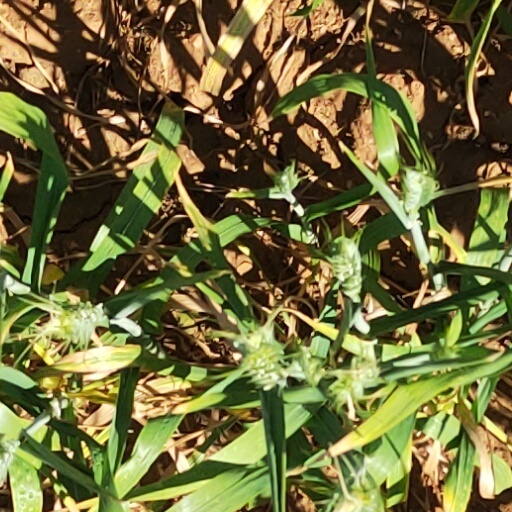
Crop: wheat